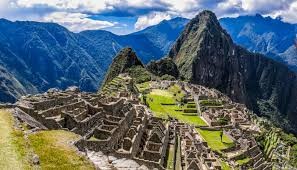
Landmark: Machu Picchu